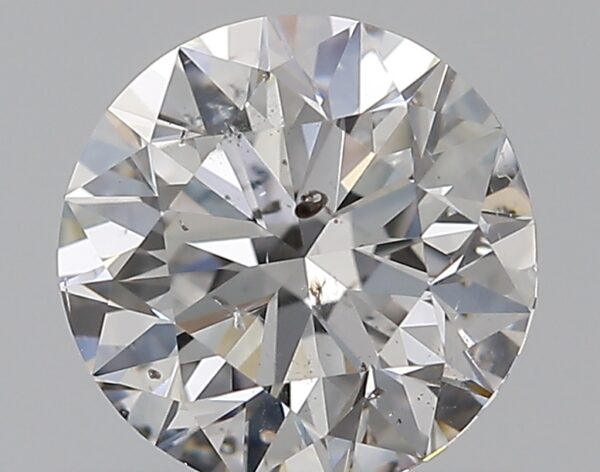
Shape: round
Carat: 0.7
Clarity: SI2
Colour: E
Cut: EX
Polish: EX
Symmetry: VG
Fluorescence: N
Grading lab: GIA
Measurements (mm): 5.61 x 5.67 x 3.54